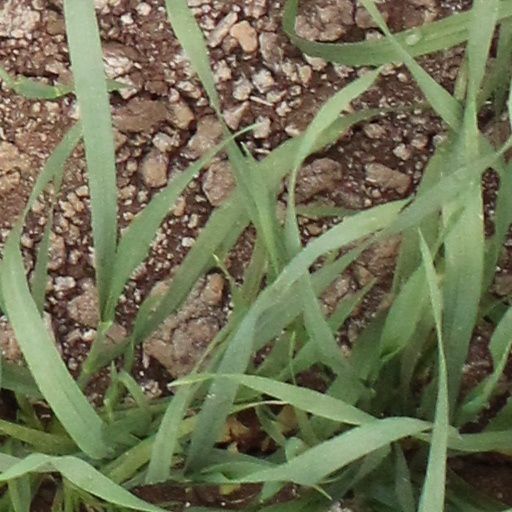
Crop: wheat